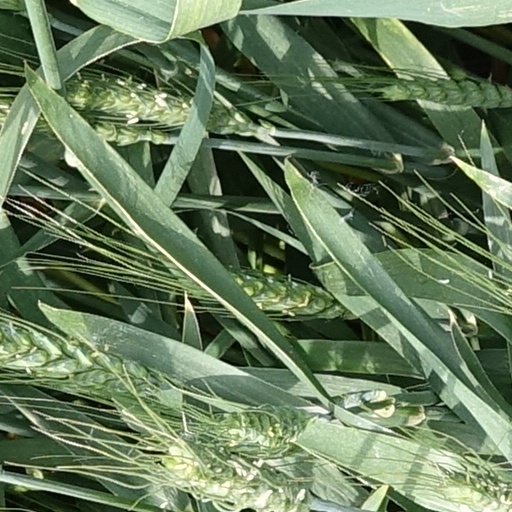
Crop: wheat